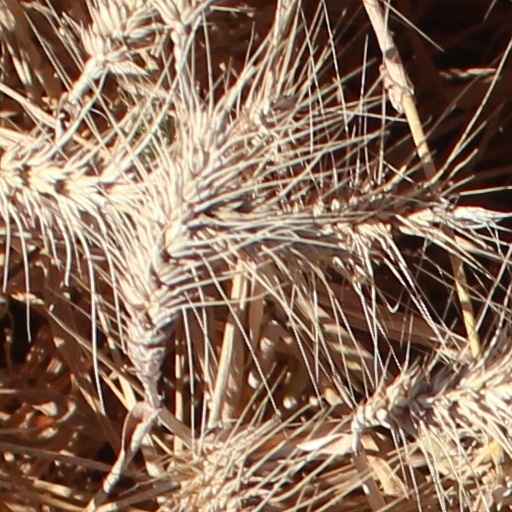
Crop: wheat